North Canal Township Park

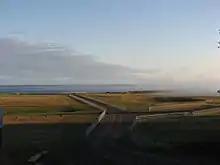
North Canal Township Park on a summer morning, facing North. Breakwater can be seen jutting rightward into the lake

North Canal Township Park (also known locally as 'The Breakers') is a park across the Keweenaw Waterway from McLain State Park near Houghton, Michigan. It covers 177 acres and has several rustic campsites. The park features a breakwater which protects the Keweenaw Waterway. Stamp sand from old copper stamp mills to the southwest of the park have accumulated at the breaker and was recently restored to a more natural appearance by covering the sand with topsoil